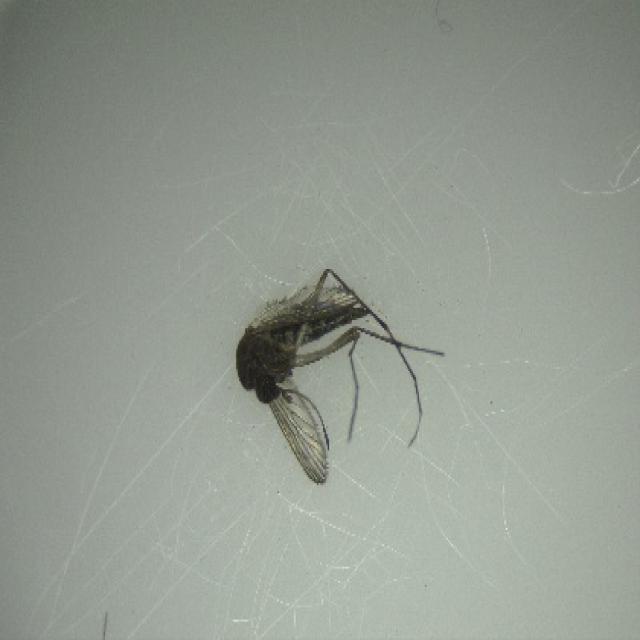
Species: aedes_vexans